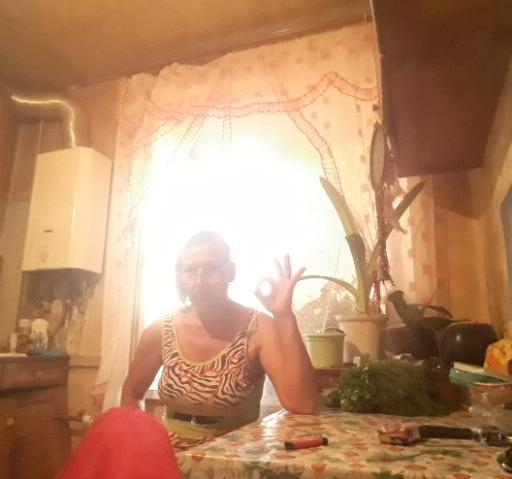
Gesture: ok